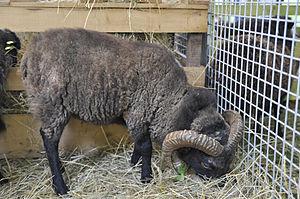
Mouton d'Ouessant Bélier diluer